Riom

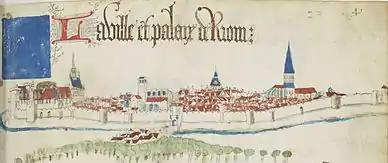
Riom in the "Armorial d'Auvergne" by Guillaume Revel, 15th century.

Until the French Revolution, Riom was the capital of the province of Auvergne, and the seat of the dukes of Auvergne. The city was of Gaulish origin, the Roman "Ricomagus". In the intensely feudalized Auvergne of the 10th century, the town grew up around the collegiate Church of Saint Amabilis (Saint Amable), the local saint, who was the object of pilgrimages. In the 14th century the city benefitted from the patronage of Jean, duc de Berry, who rebuilt the Ducal Palace and the Saint-Chapelle. In 1531, Riom and Auvergne reverted to the Crown of France.